Question: Please indicate a possible affordance area of the book that can be used for holding
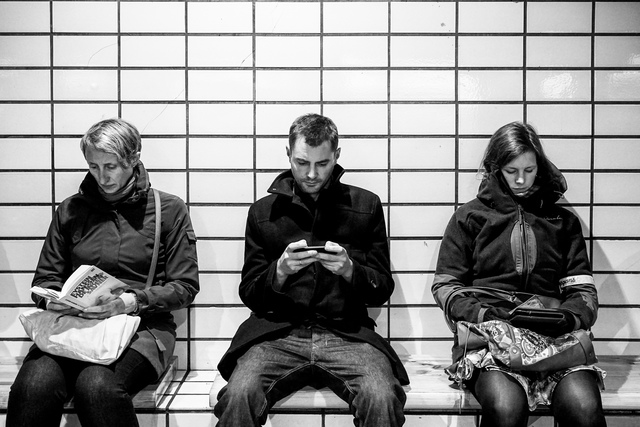
Answer: [24.5, 258.5, 146.5, 322.5]